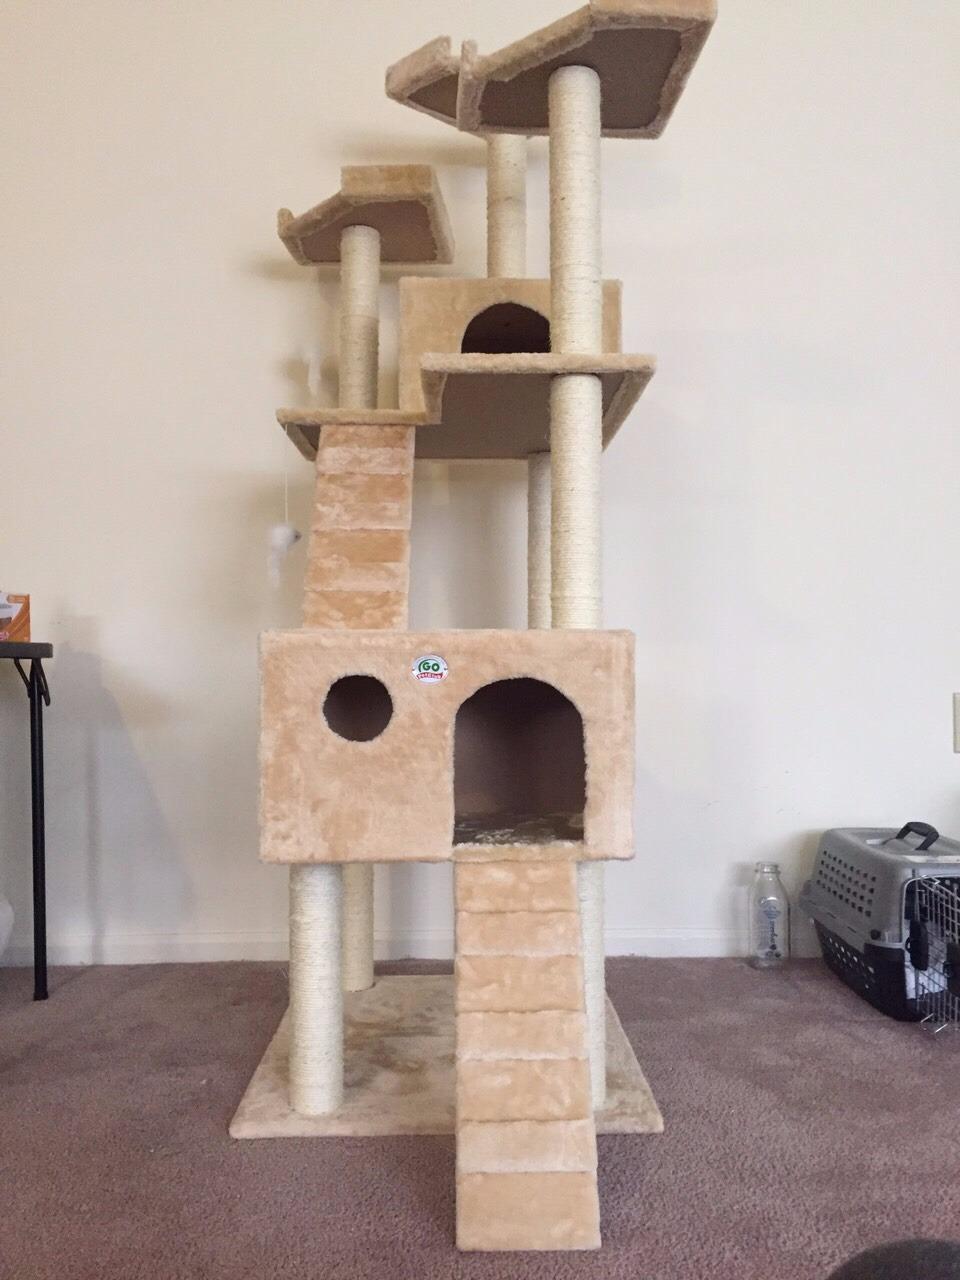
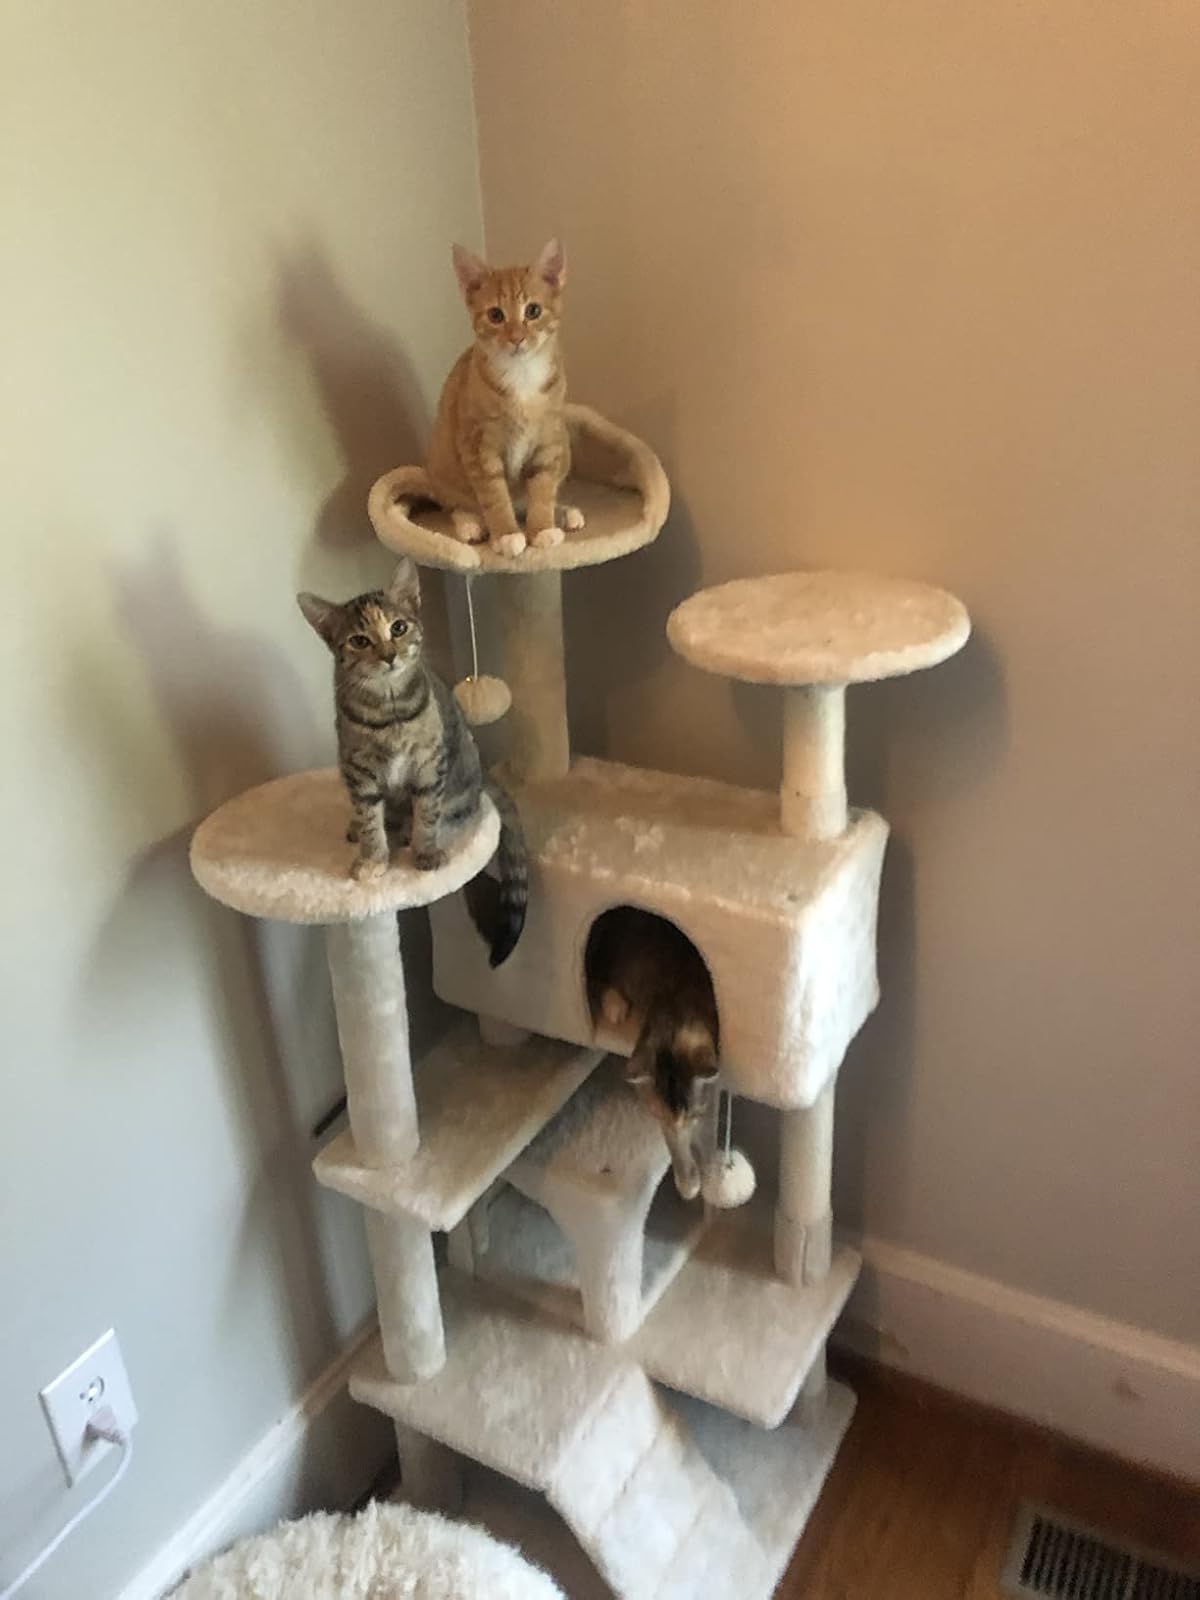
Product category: items_cat tree
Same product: no